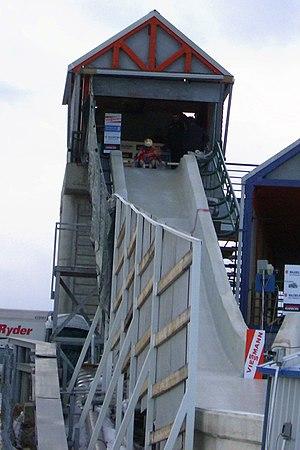
La piste de bobsleigh, luge et skeleton de Calgary est une piste de bobsleigh, luge et skeleton située à Calgary. Cette piste est construite dans l'optique des Jeux olympiques d'hiver de 1988 pour accueillir les épreuves olympiques de boblseigh et luge. Depuis, elle a également accueilli des épreuves de skeleton. La piste a été l'objet du film américain sorti en 1993 « Rasta Rockett », racontant l'histoire de l'équipe de bobsleigh jamaïcaine aux JO de 1988.
Les Jeux olympiques d'hiver de 1988, officiellement connus comme les XVᵉˢ Jeux olympiques d'hiver, ont lieu à Calgary au Canada du 13 au 28 février 1988. L'Association de développement olympique de Calgary créée en 1957 prépare des candidatures pour accueillir les Jeux olympiques d'hiver de 1964 puis de 1968, toutes deux en vain. Calgary obtient l'organisation des Jeux d'hiver de 1988 lors de sa troisième candidature en s'imposant face aux villes de Falun en Suède et Cortina d'Ampezzo en Italie. Le Canada accueille les Jeux olympiques pour la deuxième fois après les Jeux d'été de 1976 à Montréal et, après huit candidatures, ses premiers Jeux d'hiver. Tous les sites sont situés à Calgary à part le Centre nordique de Canmore, qui accueille les épreuves de ski de fond et de biathlon, et la station de Nakiska, qui reçoit celles de ski alpin. Le comité d'organisation est aidé par des contributions des gouvernements du Canada, de la province de l'Alberta et de la ville de Calgary pour financer les Jeux. Grâce à un contrat de télédiffusion d'un montant record signé avec la chaîne américaine ABC, il obtient un bénéfice.